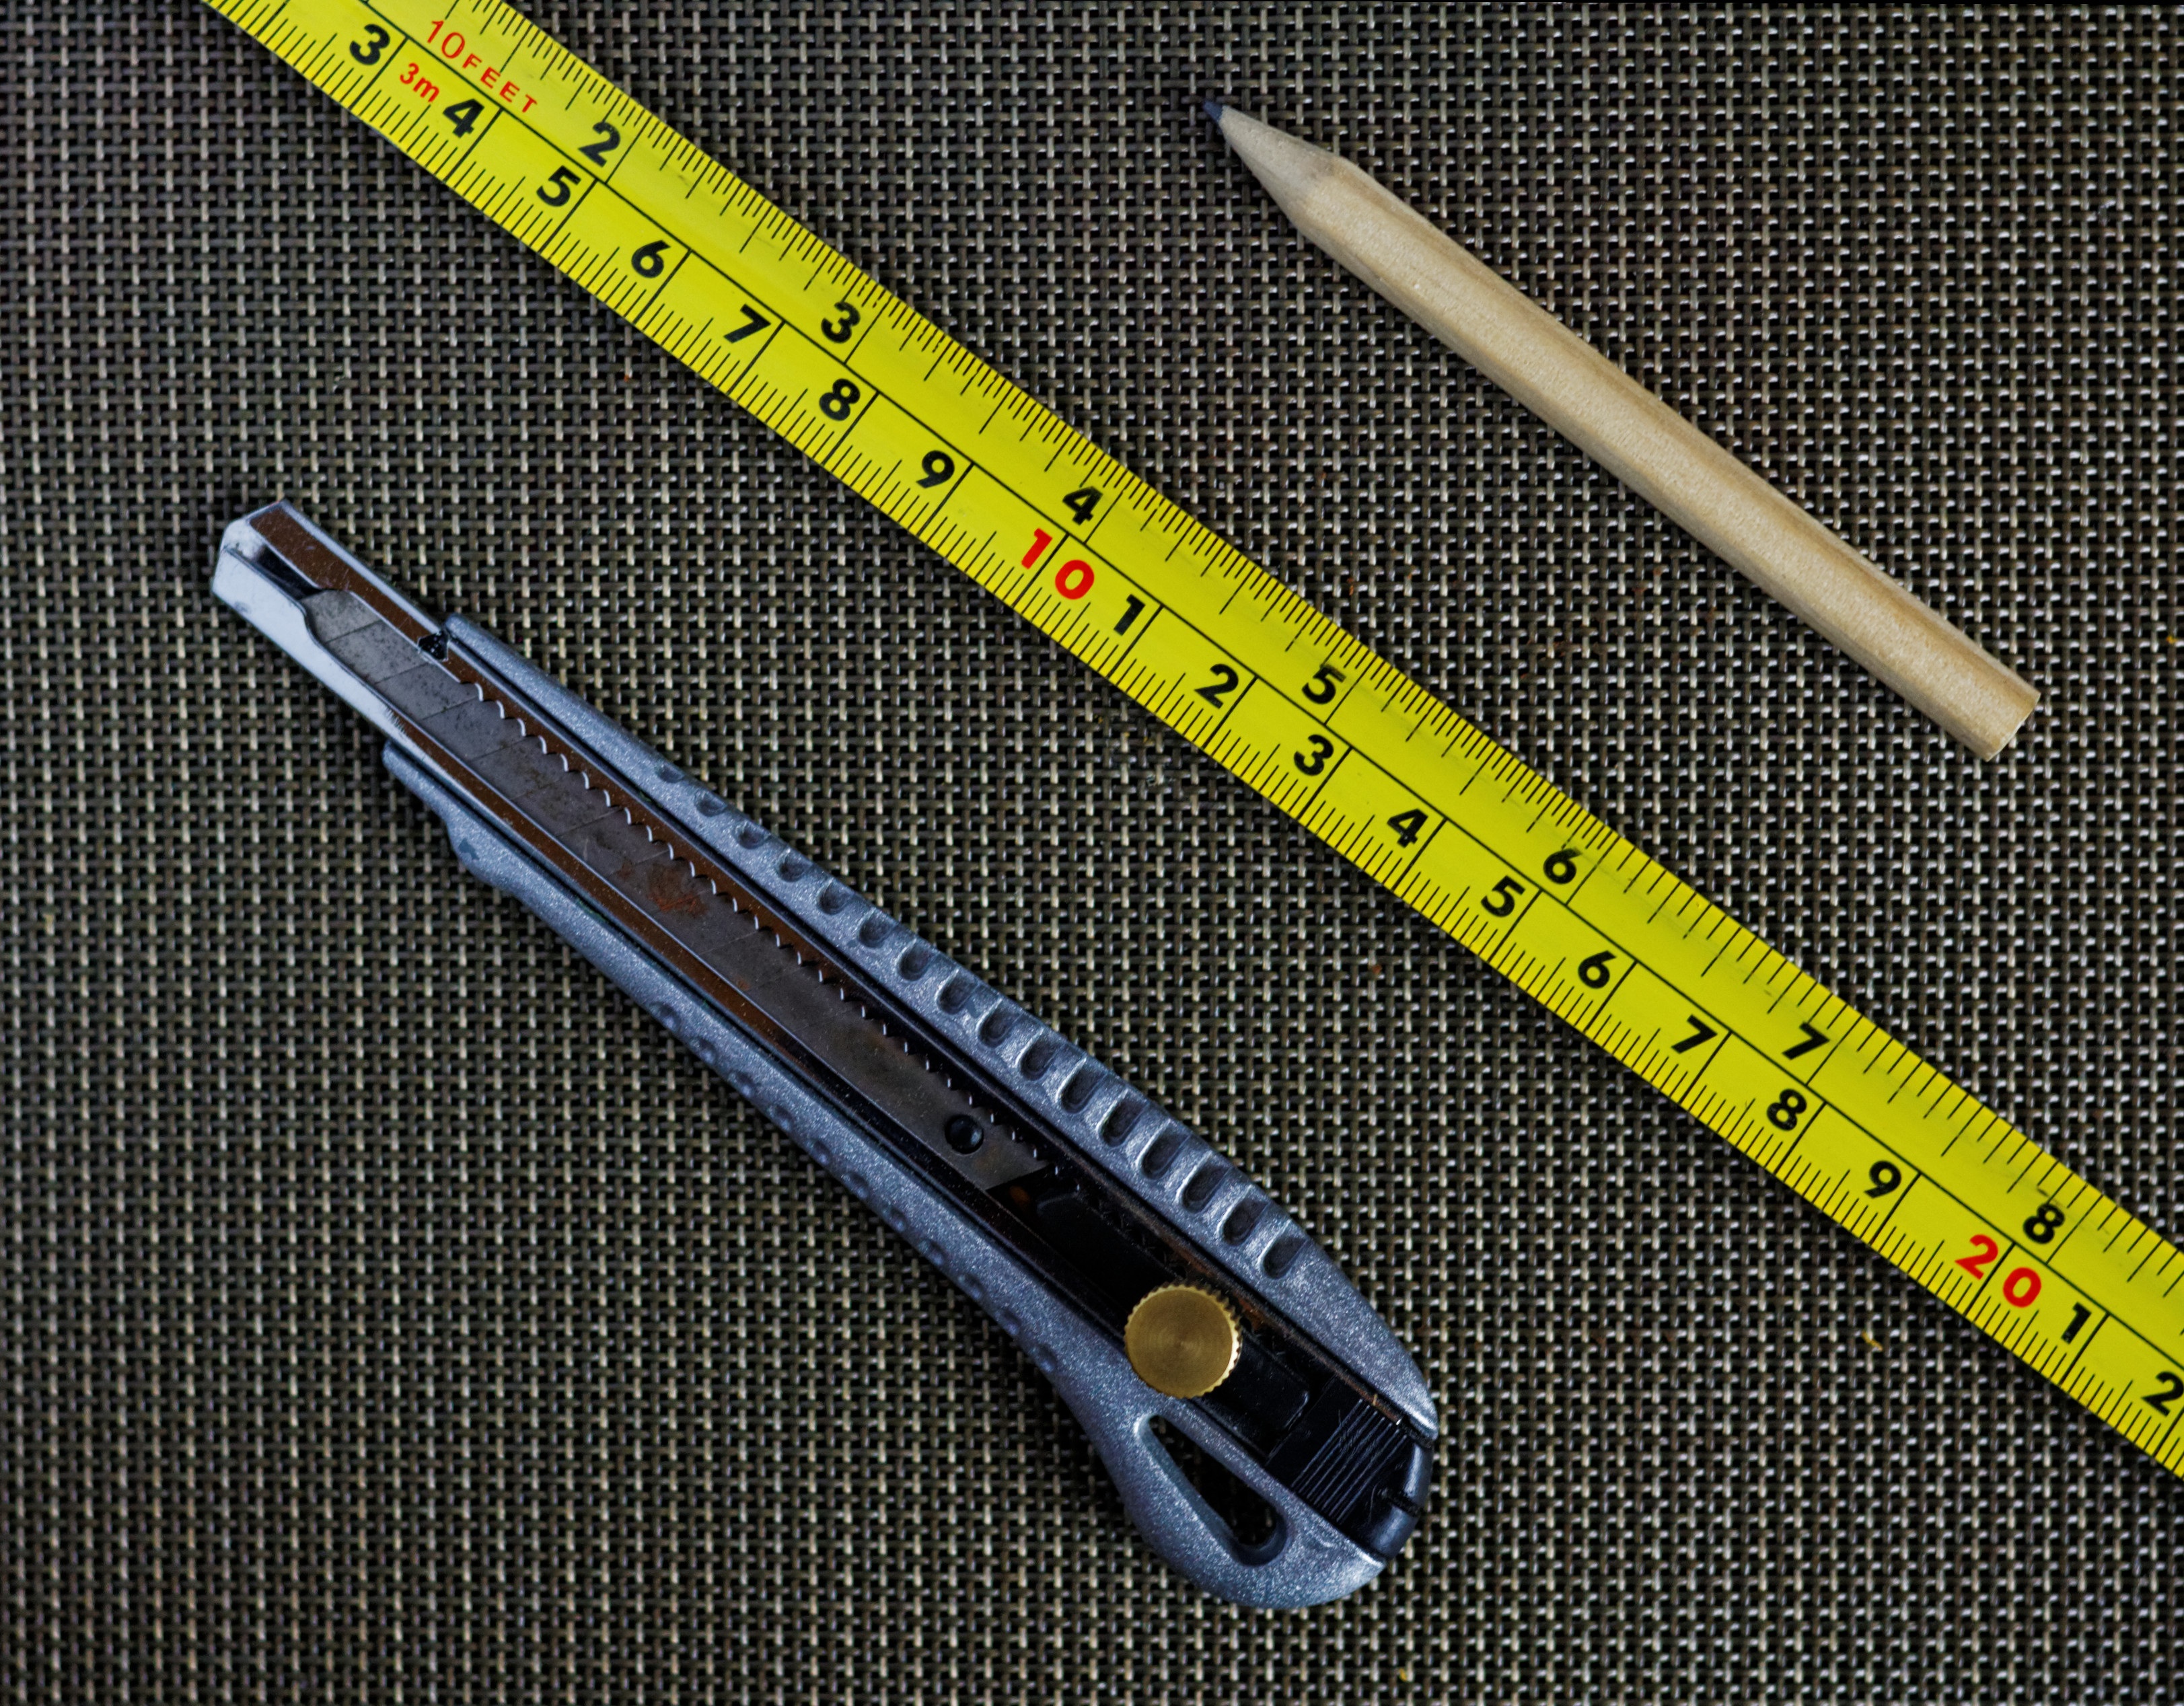
workshop, construction, repair, equipment, ruler, engineering, tools, diy, manual, blade, home repair, work at home, cue stick